Toyota Celica

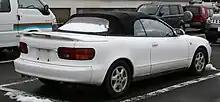
Pre-facelift Toyota Celica 4WS Convertible (ST183, Japan)

Model grades for Australian Celica were SX coupe, SX Liftback, GT-Four, and also 150 units limited edition GT-Four Group A Rallye. The Australian cars are less luxurious than Japanese market and North American market models. Initially, the GT-Four did not come with ABS and fog lamps, which became standard few months after the introduction. In 1993, the Limited Edition WRC Trophy model was offered in Australia. This is basically the SX with sport front seats from the GT-Four, cruise control, rear window shade / spoiler, and special decals.